William Northcott

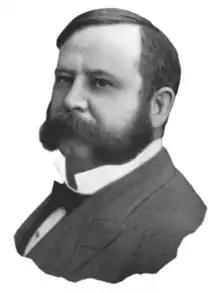

William Allen Northcott (January 28, 1854 – January 25, 1917) was an American politician. Between 1897 and 1905 he served two terms as Lieutenant Governor of Illinois.